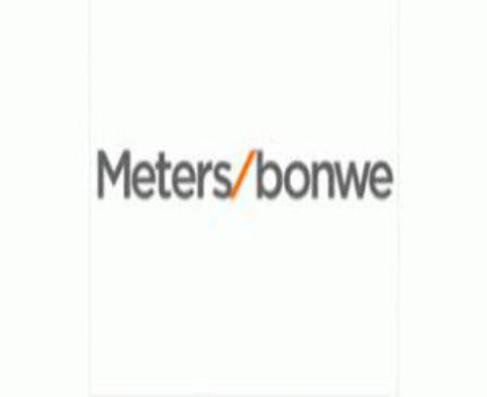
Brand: meters bonwe
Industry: Clothes